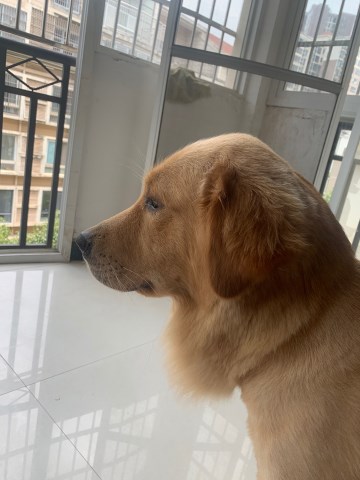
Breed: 5355-n000126-golden_retriever